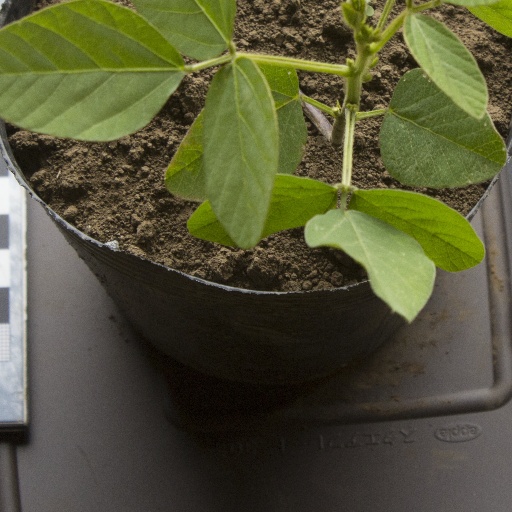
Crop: soybean